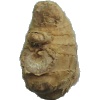
Label: ginger_root